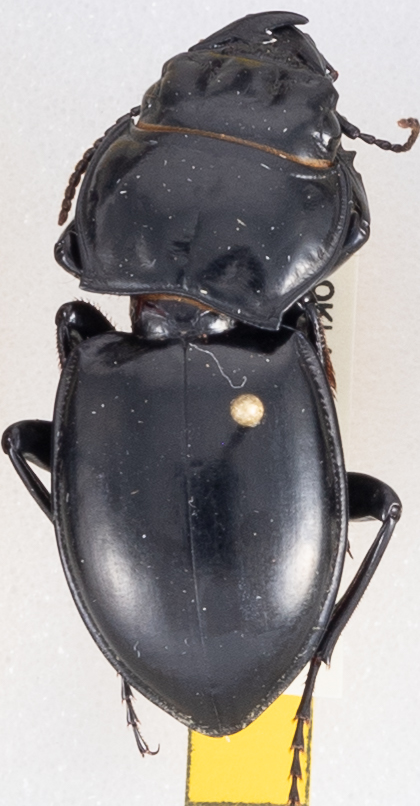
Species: Pasimachus californicus
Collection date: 2019-10-02
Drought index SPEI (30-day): -0.54
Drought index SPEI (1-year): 2.09
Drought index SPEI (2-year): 1.13